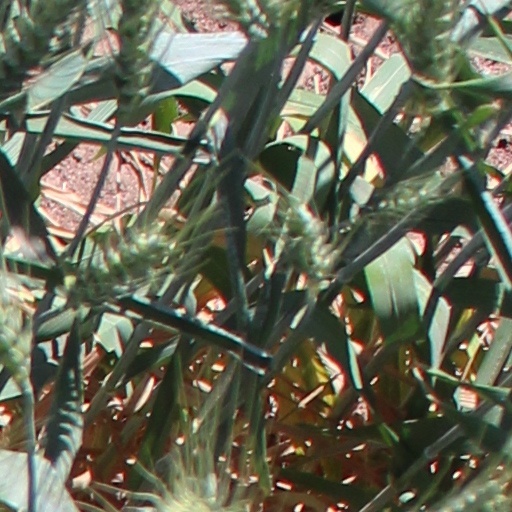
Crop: wheat